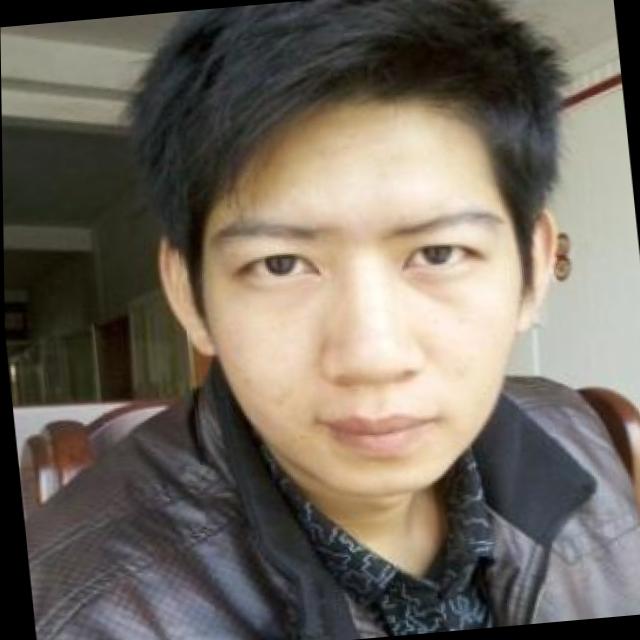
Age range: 21-44